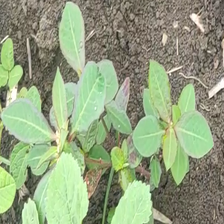
Weed species: Moti_dudhi(Euphorbia_geneculata_L)